1939 royal tour of Canada

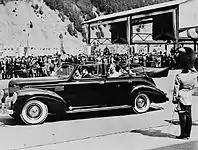
George VI and Elizabeth depart from Wolfe's Cove to begin their tour of Canada.

The first portion of the royal tour occurred from 17 May 1939, when the royal couple arrived in Quebec City, to 7 June 1939, when George VI and Mackenzie King departed Canada to conduct a state visit to the United States. The first portion of the Canadian royal tour, saw the royal couple visit every province in Canada, excluding the provinces in Atlantic Canada, which was toured following George VI and Mackenzie King's return from the United States on 12 June.